2CA

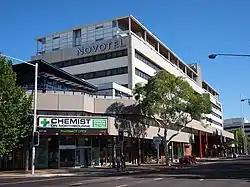
The Jolimont Centre, 2CA's home from 1993-1997, pictured in 2014. The chemist sign was previously used for 2CA.

On 1 February 1986, 2CA, as well as 2CC went to air in stereo-AM. 2CA broadcast from the then-new Mitchell Transmitter site, after building it in January along with a new 5,000 watt Nautel Transmitter, using the STC valve transmitter as stand-by transmitter. On the same day, 2CA changed its news format, instead of broadcasting Macquarie network news from Sydney. 2CA at the time, offered a service combining local, national and international news in a bulletin designed for Canberra listeners.